Lobster trap

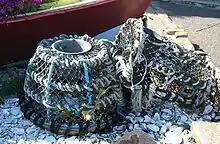
Lobster pots in Jersey

A lobster trap or lobster pot is a portable trap that traps lobsters or crayfish and is used in lobster fishing. In Scotland (chiefly in the north), the word creel was used to refer to a device used to catch lobsters and other crustaceans. A lobster trap can hold several lobsters. Lobster traps can be constructed of wire and wood, metal and netting, or rigid plastic. An opening permits the lobster to enter a tunnel of netting or other one-way device. Pots are sometimes constructed in two parts, called the "chamber" or "kitchen", where there is bait, and exits into the "parlor", which prevents escape. Lobster pots are usually dropped to the sea floor, one or more at a time, sometimes up to 40 or more, and are marked by a buoy so they can be picked up later.